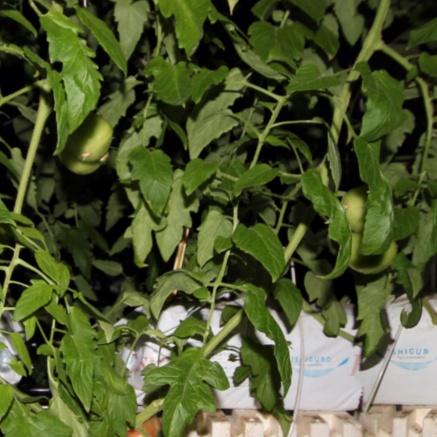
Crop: tomato